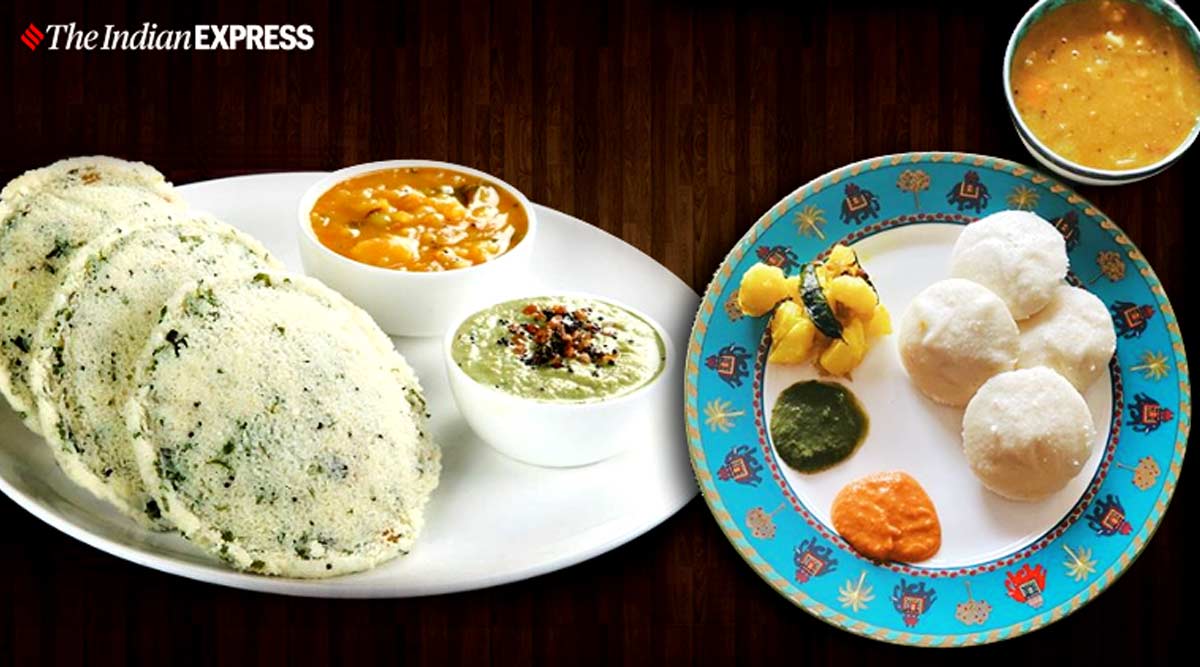
Dish: idli